Military of ancient Rome

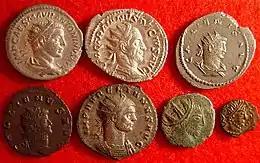
Roman coins grew gradually more debased due to the demands placed on the treasury of the Roman state by the military.

At its territorial height, the Roman Empire may have contained between 45 million and 120 million people. Historian Edward Gibbon estimated that the size of the Roman army "most probably formed a standing force of three hundred and seventy-five thousand men" at the empire's territorial peak in the time of the Roman emperor Hadrian (117–138). This estimate probably included only legionary and auxiliary troops of the Roman army. However, Gibbon states that it is "not... easy to define the size of the Roman military with any tolerable accuracy". In the late imperial period, when vast numbers of "foederati" were employed by the Romans, Antonio Santosuosso (2001) estimated the combined number of men in arms of the two Roman empires numbered closer to 700,000 in total (not all members of a standing army), drawing on data from the "Notitia Dignitatum". However, he notes that these figures were probably subject to inflation due to the practice of leaving dead soldiers "on the books" to continue to draw their wages and ration. Furthermore, it is irrespective of whether the troops were raised by the Romans or simply hired by them to fight on their behalf.